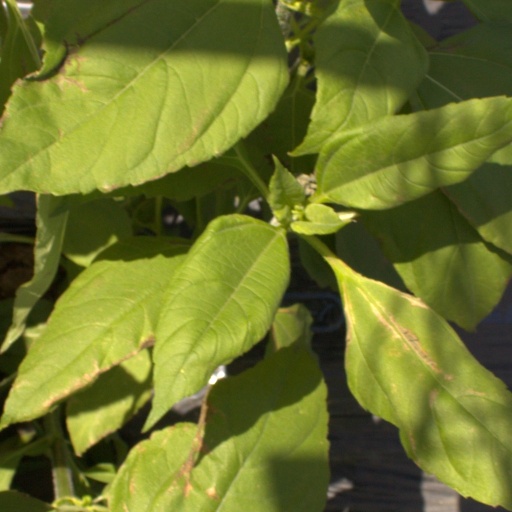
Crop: Jerusalem artichoke